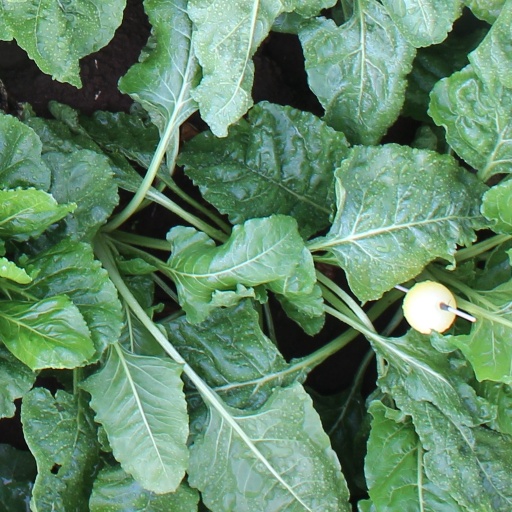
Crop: sugar beet